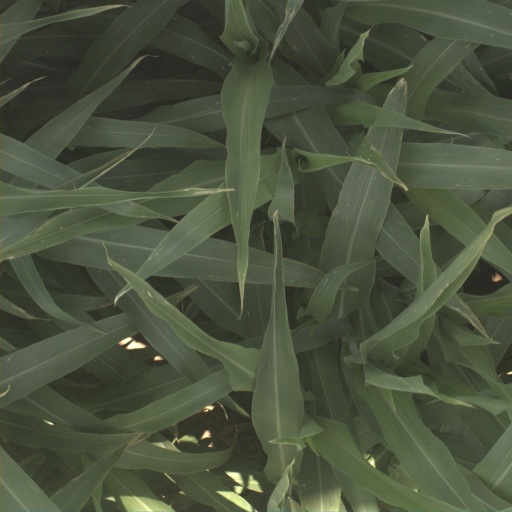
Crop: sorghum